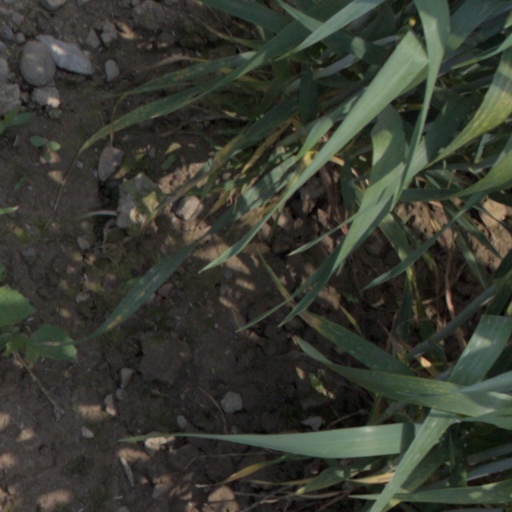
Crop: wheat